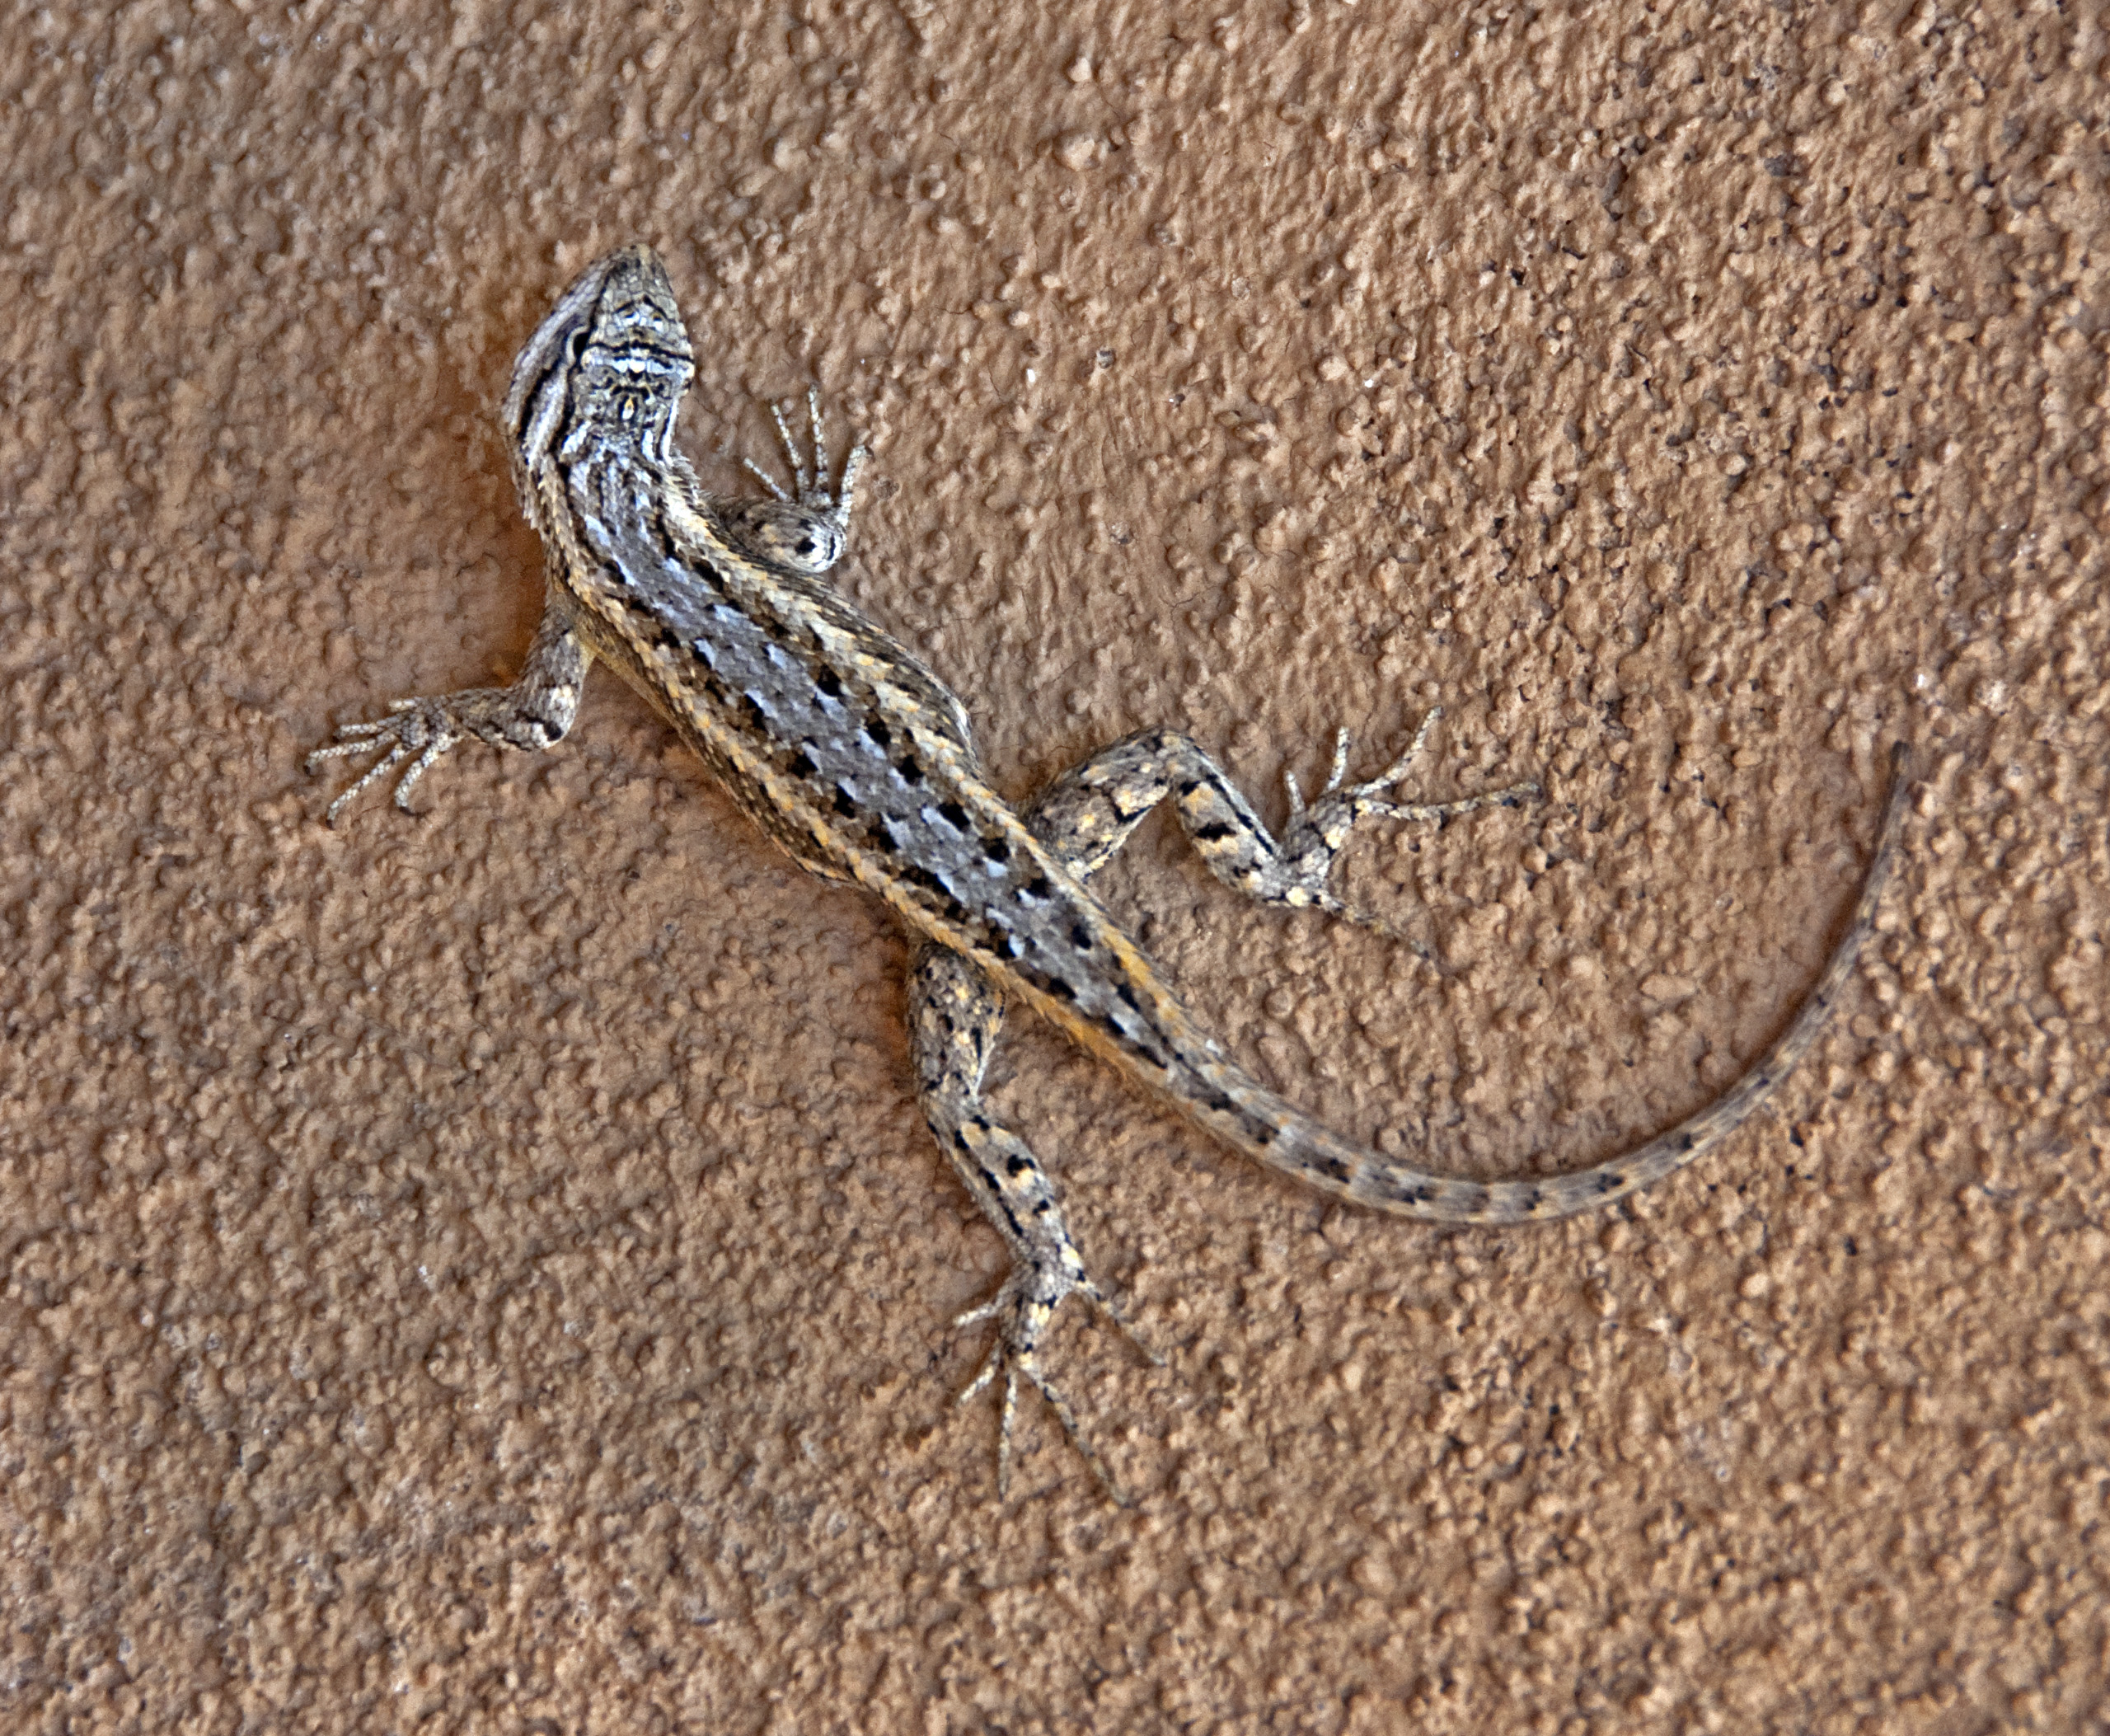
reptile, fauna, lizard, snake, vertebrate, sidewinder, scaled reptile